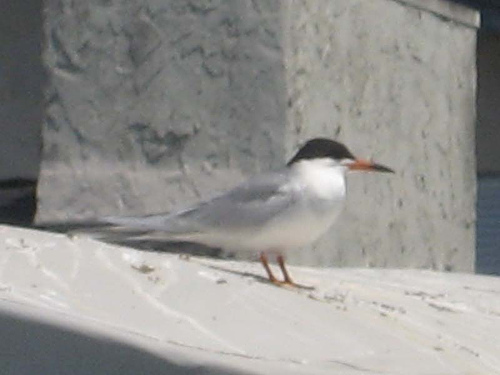
the head of the bird is black and the body is white while the beak is orange.
this bird has white abdomen and breast, with black crown and black and orange bill.
a mostly white bird with black topped head and pointy beak
this white bird features shades of gray on its wings and a long, orange beak.
this bird is white and black in color with a sharp beak, and black eye rings.
this bird has wings that are grey and has a black crownthe bird has a white belly, thin orange bill and black crown.
this bird has wings that are white and has a black crowna white bird with gray wings, black head and long red bill.
this bird has wings that are grey and has a white belly
Species: Forsters Tern